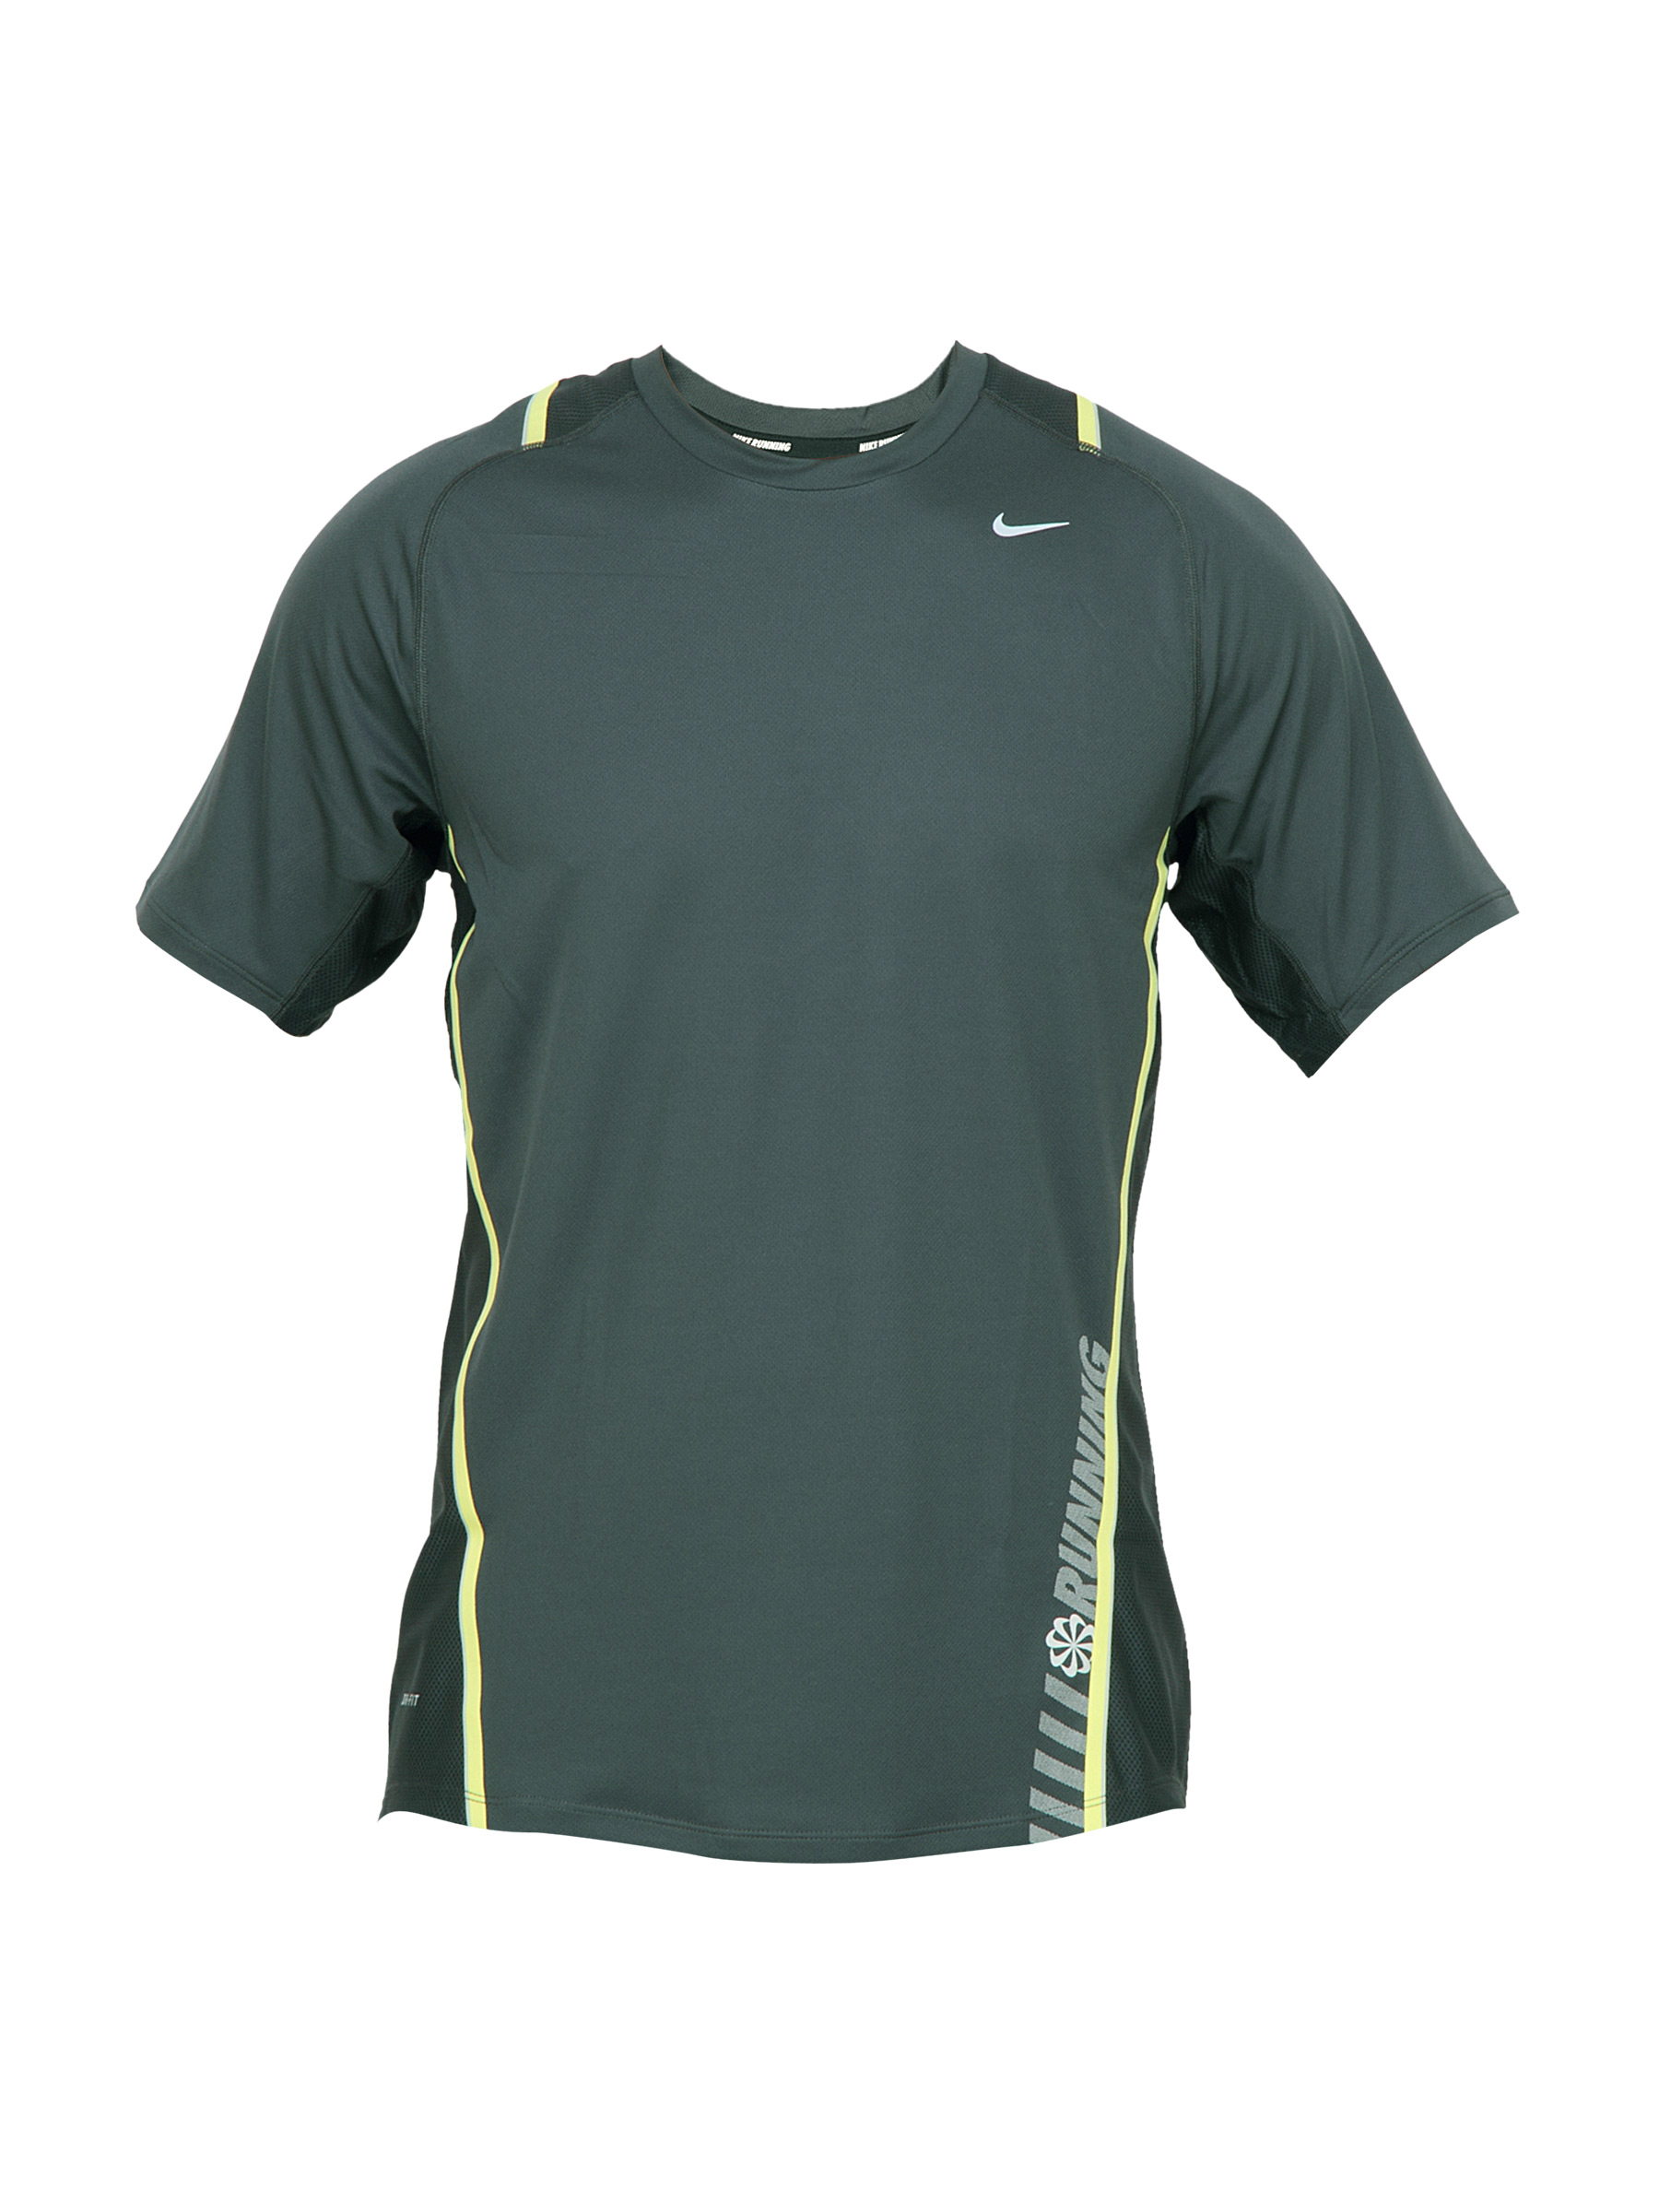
Nike Men Grey T-shirt
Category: Apparel / Topwear / Tshirts
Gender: Men
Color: Grey
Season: Fall 2011
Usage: Sports